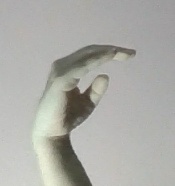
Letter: jeem